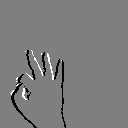
ASL letter: f